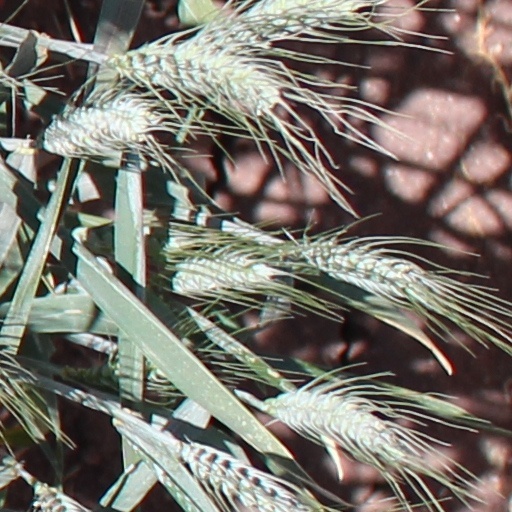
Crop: wheat